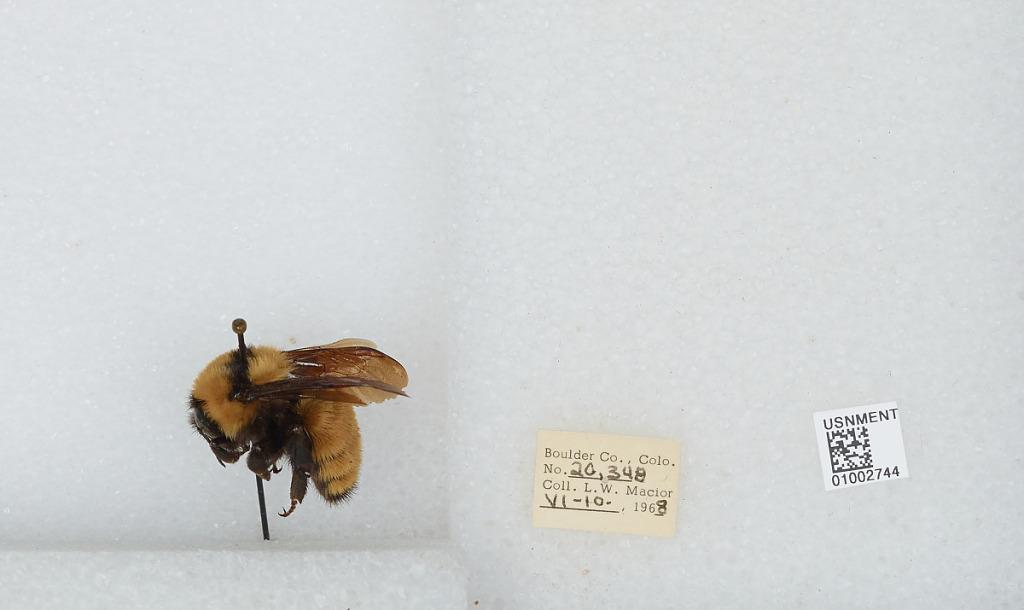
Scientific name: Bombus (Fervidobombus) fervidus fervidus (Fabricius)
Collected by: L. Macior
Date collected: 1968-6-10
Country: United States
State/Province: Colorado
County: Boulder
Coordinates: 40.09, -105.36